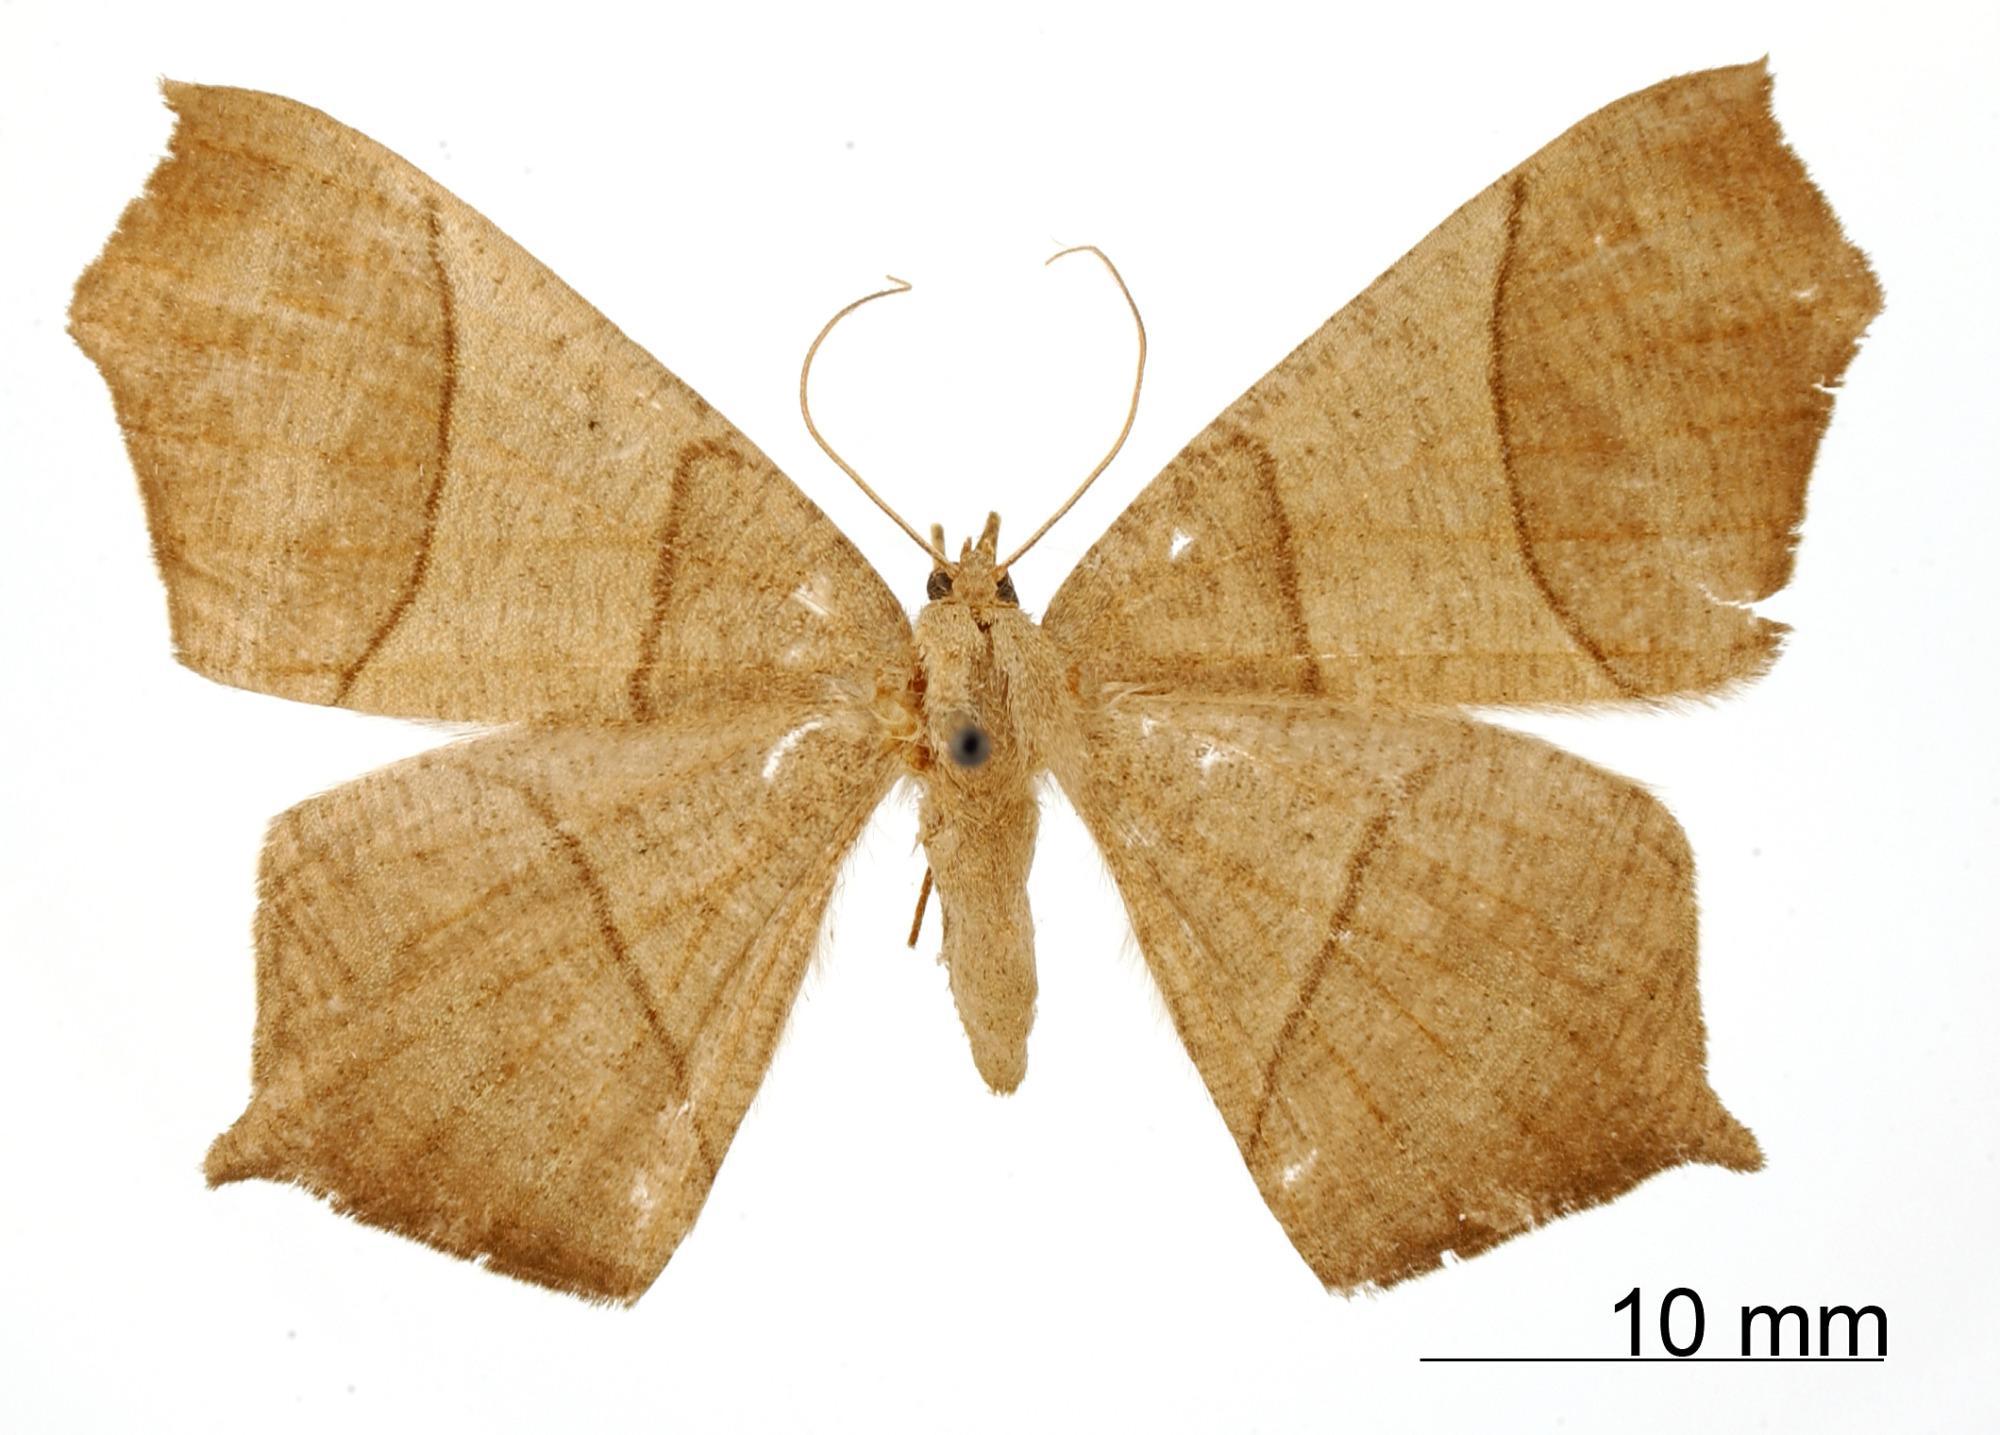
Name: Entomopepla vorda
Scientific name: Entomopepla vorda Schaus, 1901
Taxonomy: Animalia, Arthropoda, Insecta, Lepidoptera, Geometridae
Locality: Aroa, Venezuela, Venezuela